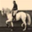
Label: horse